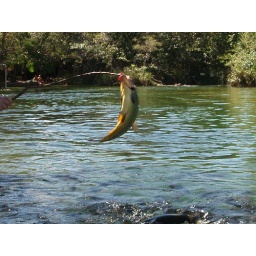
a fish eating fruit in Bonito